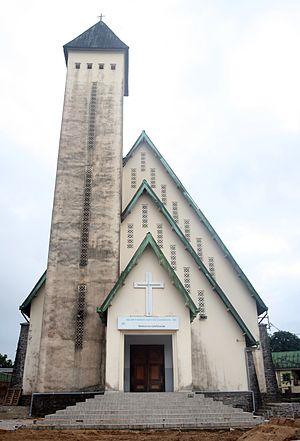
Temple du Centenaire This is a photo of a monument in Cameroon identified by the ID LT07
Le temple du Centenaire a été construit en 1947 pour commémorer les cent ans de la première église chrétienne Bethel édifiée en 1847 à Douala. Il est affilié à l'Église évangélique du Cameroun.